North Middlesex, Ontario

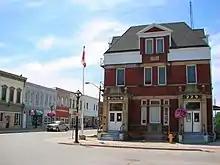
Parkhill

Parkhill owes its beginning to the coming of the railway. In 1859, the Grand Trunk Railway completed a line from St. Mary's to Sarnia. The following year the first Post Office and store were opened at the present site of Parkhill.